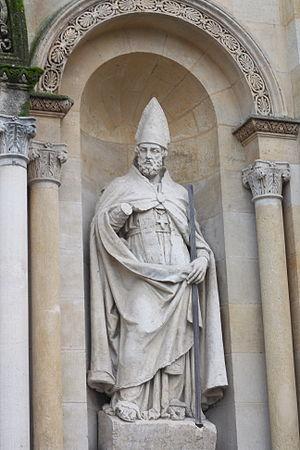
Saint Amand de Bordeaux ou saint Amand est un évêque de Bordeaux. Originaire de cette ville, il est mort en 431 ou 432. L’Église catholique romaine le célèbre le 18 juin.